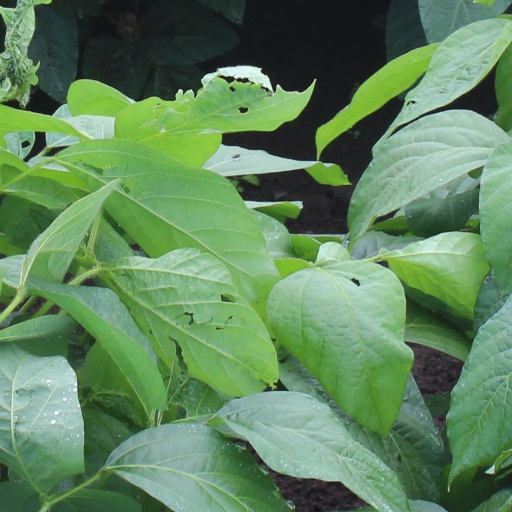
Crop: soybean